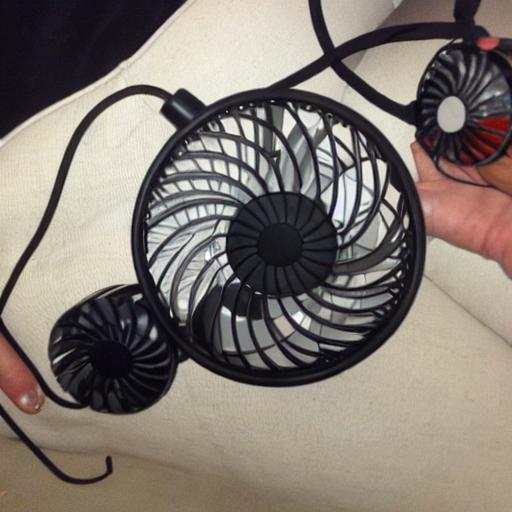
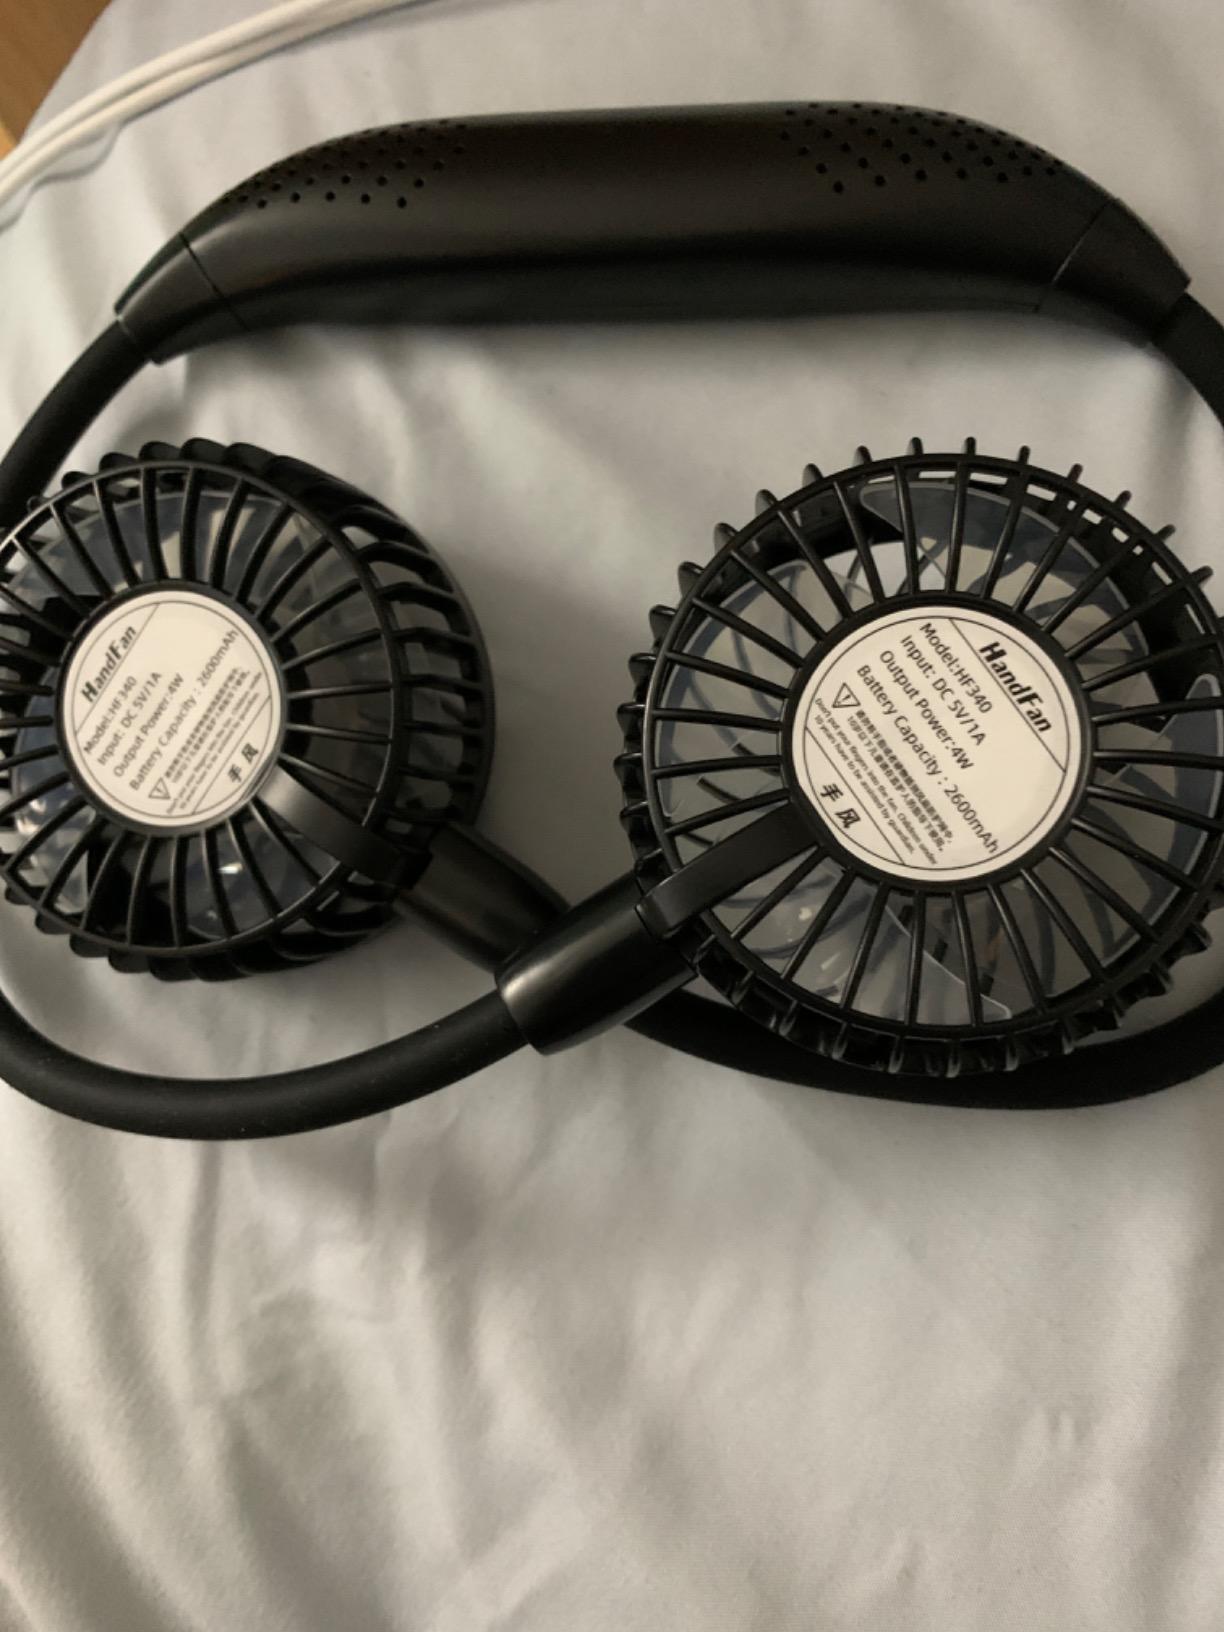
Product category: fan
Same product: no